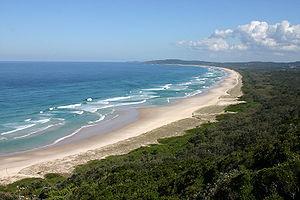
La Côte Nord en Nouvelle-Galles du Sud est la région adjacente à l'océan Pacifique dans la partie nord-est de l'État de Nouvelle-Galles du Sud, en Australie.